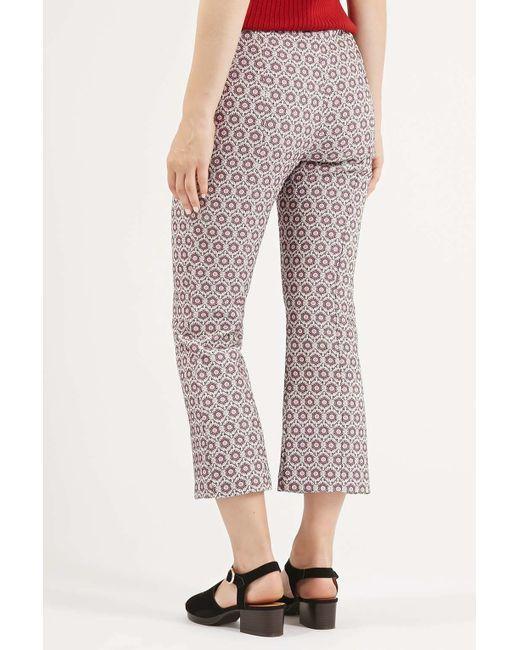
SCHLAGHOSE MIT ULTRAHOHEM STRICKMUSTER